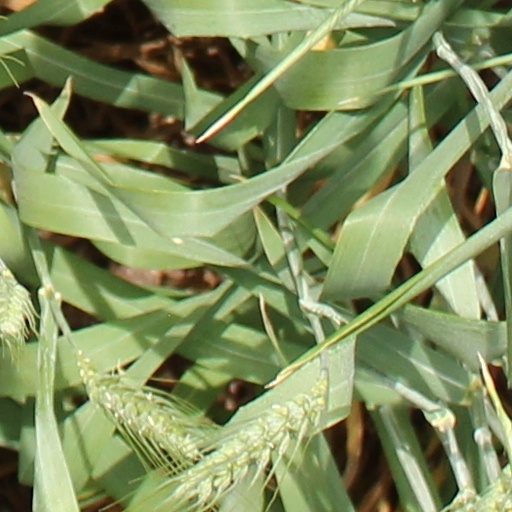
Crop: wheat